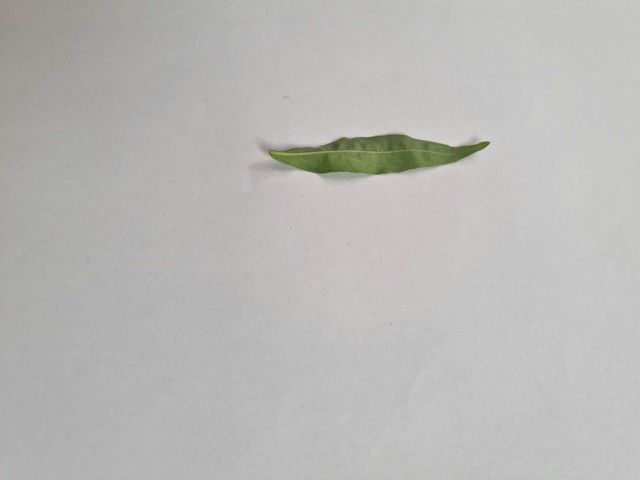
Plant: kalomegh